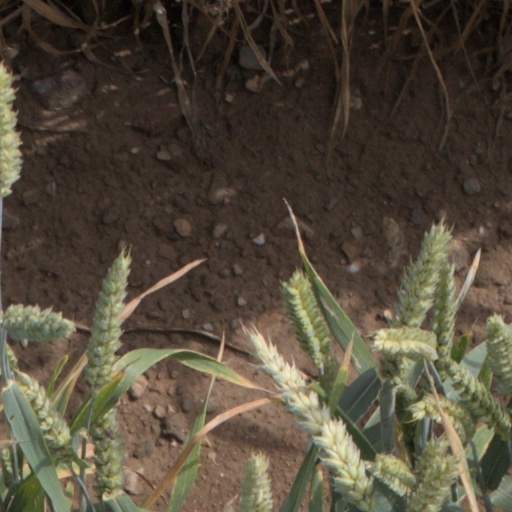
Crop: wheat